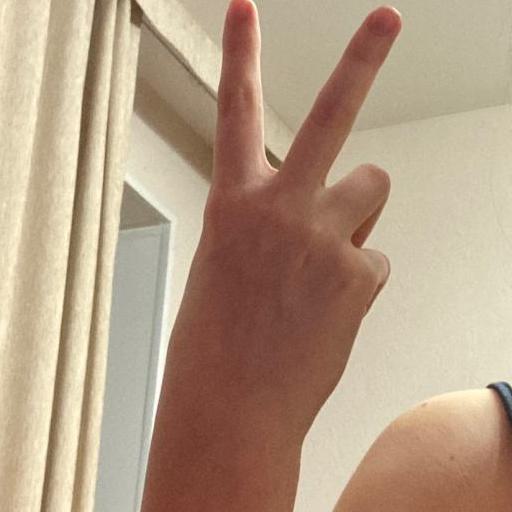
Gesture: peace_inverted